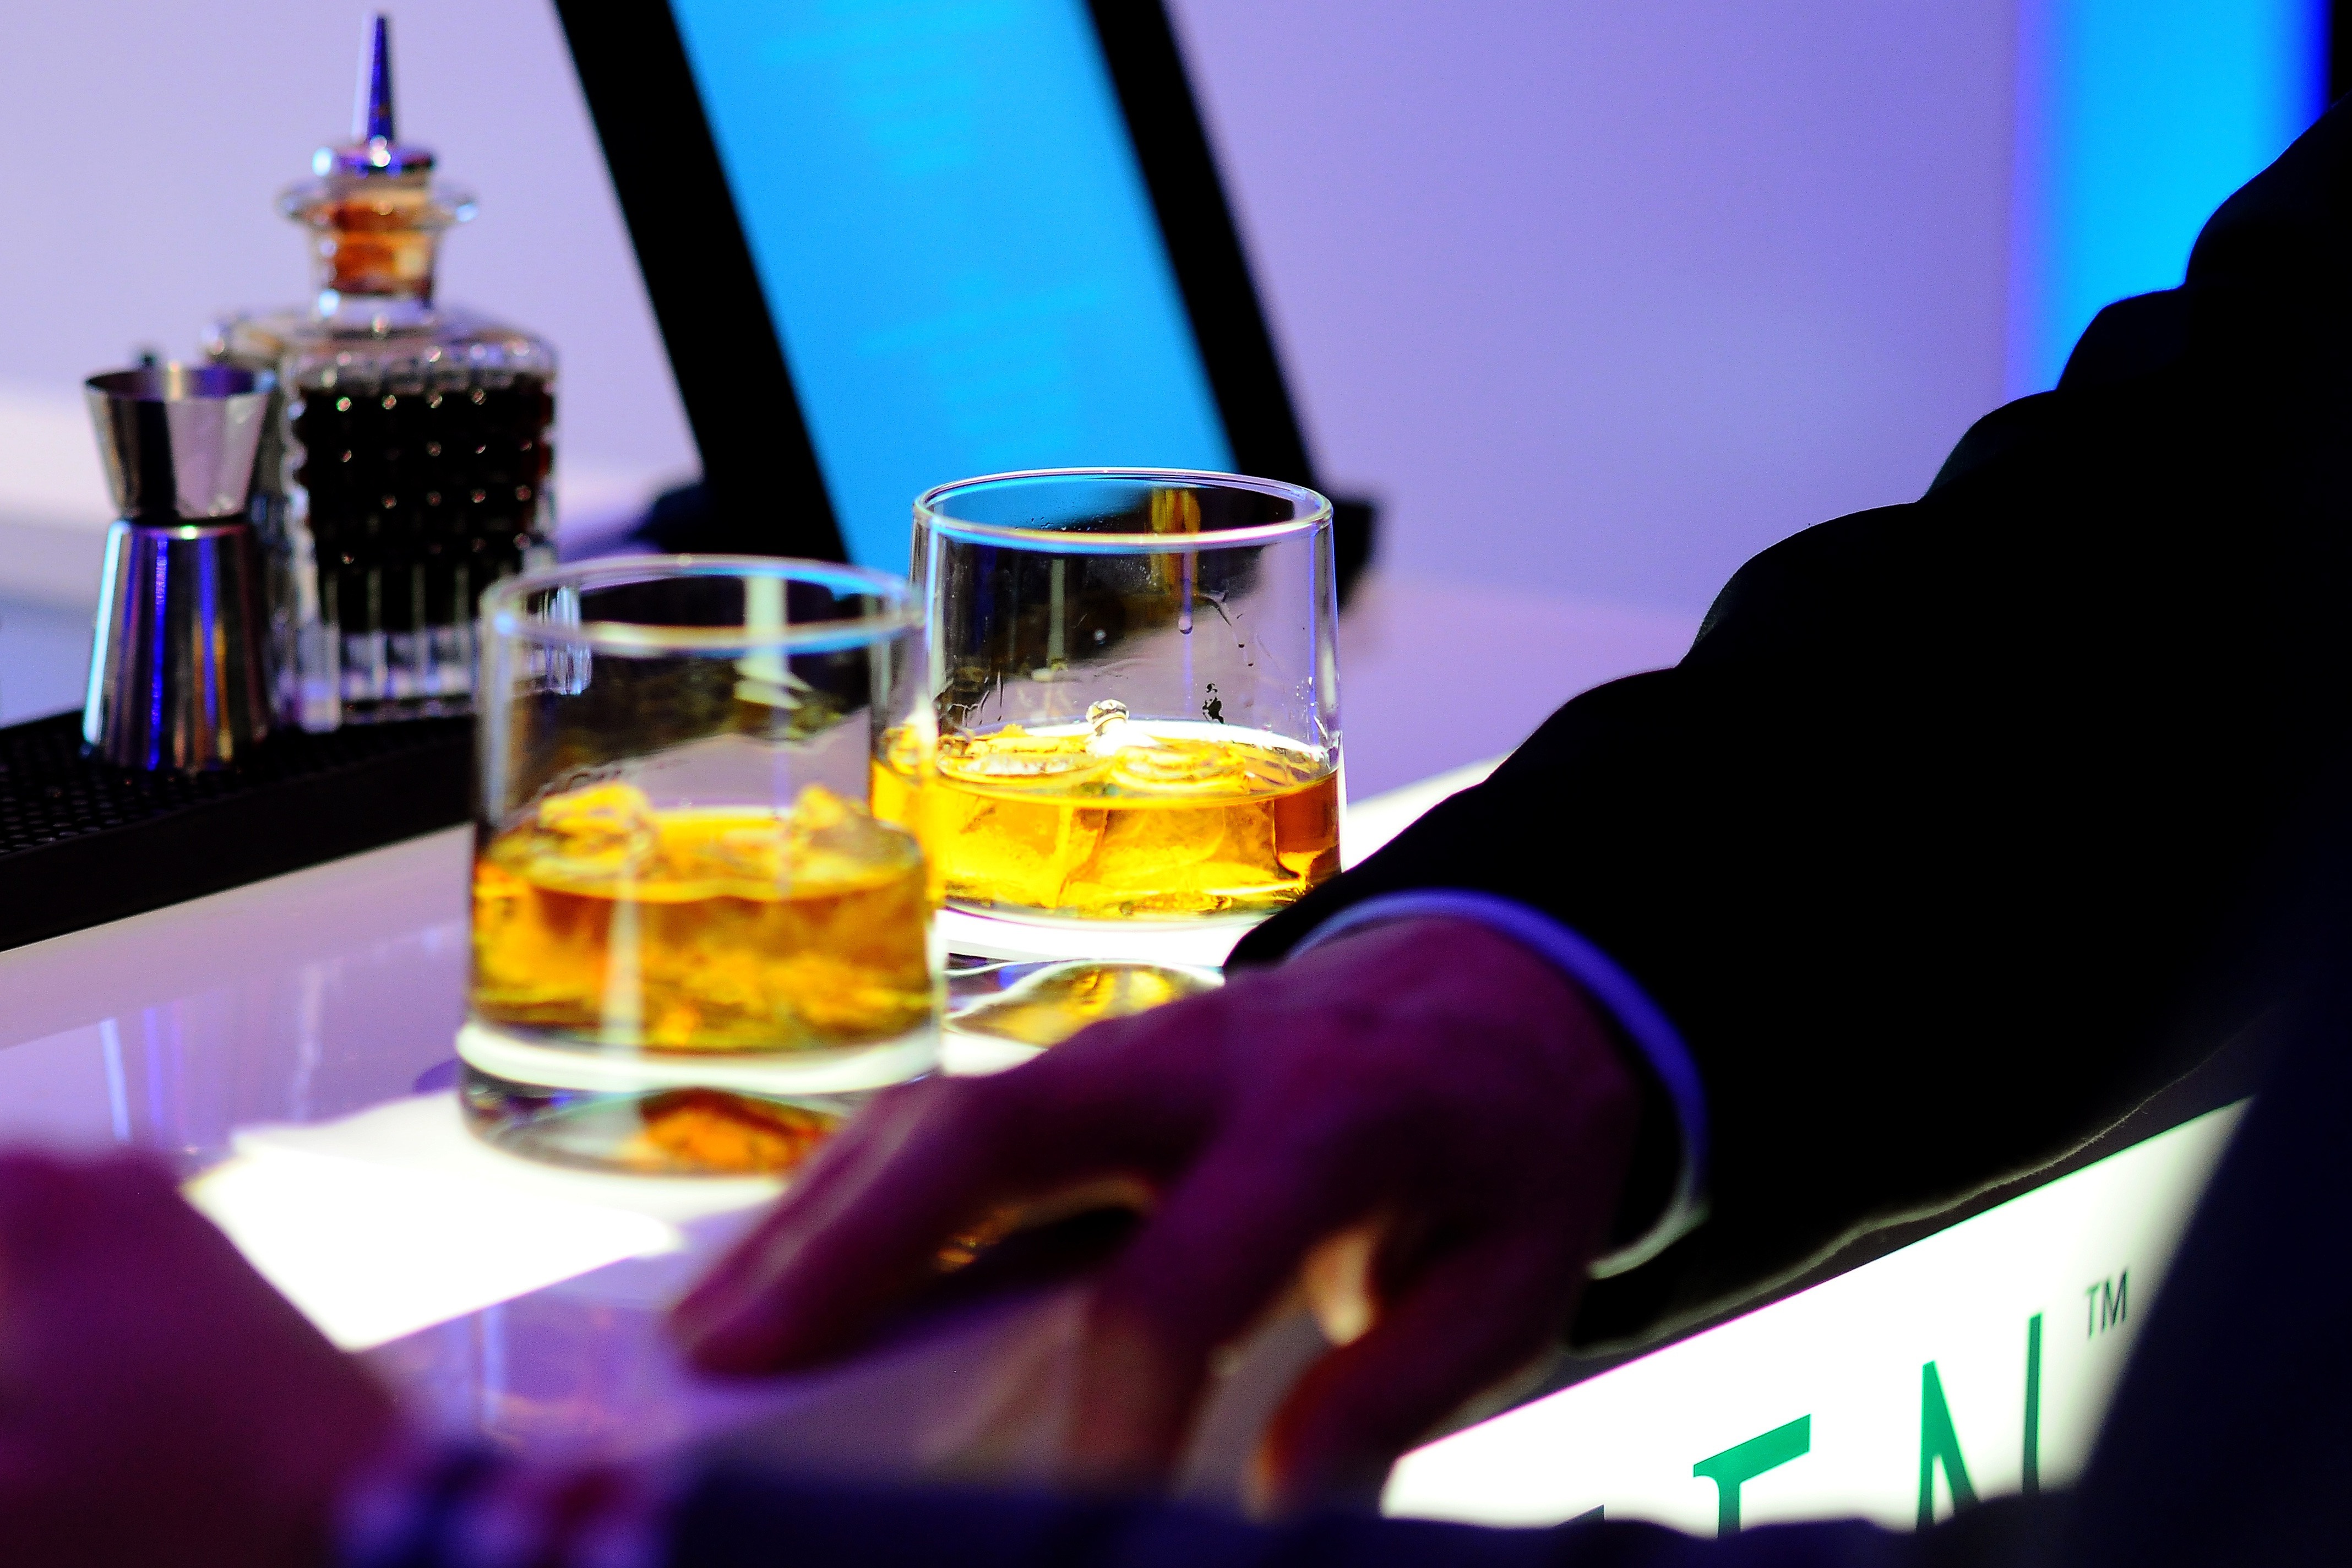
liqueur, drink, yellow, distilled beverage, alcohol, aperitif, club, glass, bar